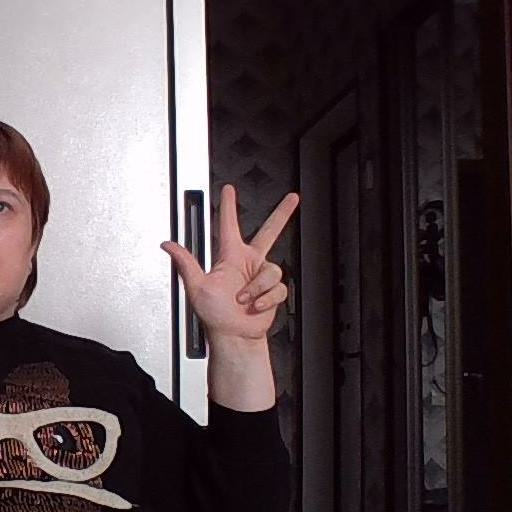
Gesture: three2